Vicente Haro

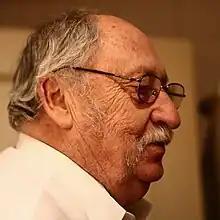
Vicente Haro in 2010

Vicente Haro Marón (1 November 1930 – 14 April 2010) was a Spanish film, TV and theater actor. He starred in films with Agustín González, Fernando Guillén, Jesús Puente, Juanjo Menéndez, Manuel Alexandre, José Bódalo, Juan Diego and Emilio Gutiérrez Caba. He married actress Ana María Vidal, with whom he had a son, Vicente Haro Vidal. He was also the father of actor Enrique San Francisco, but did not meet him until Enrique was seventeen years old. Enrique hasn't got the surname Haro because his mother, actress Enriqueta Cobo, was very angry with Vicente. He died on 14 April 2010 at age 80.